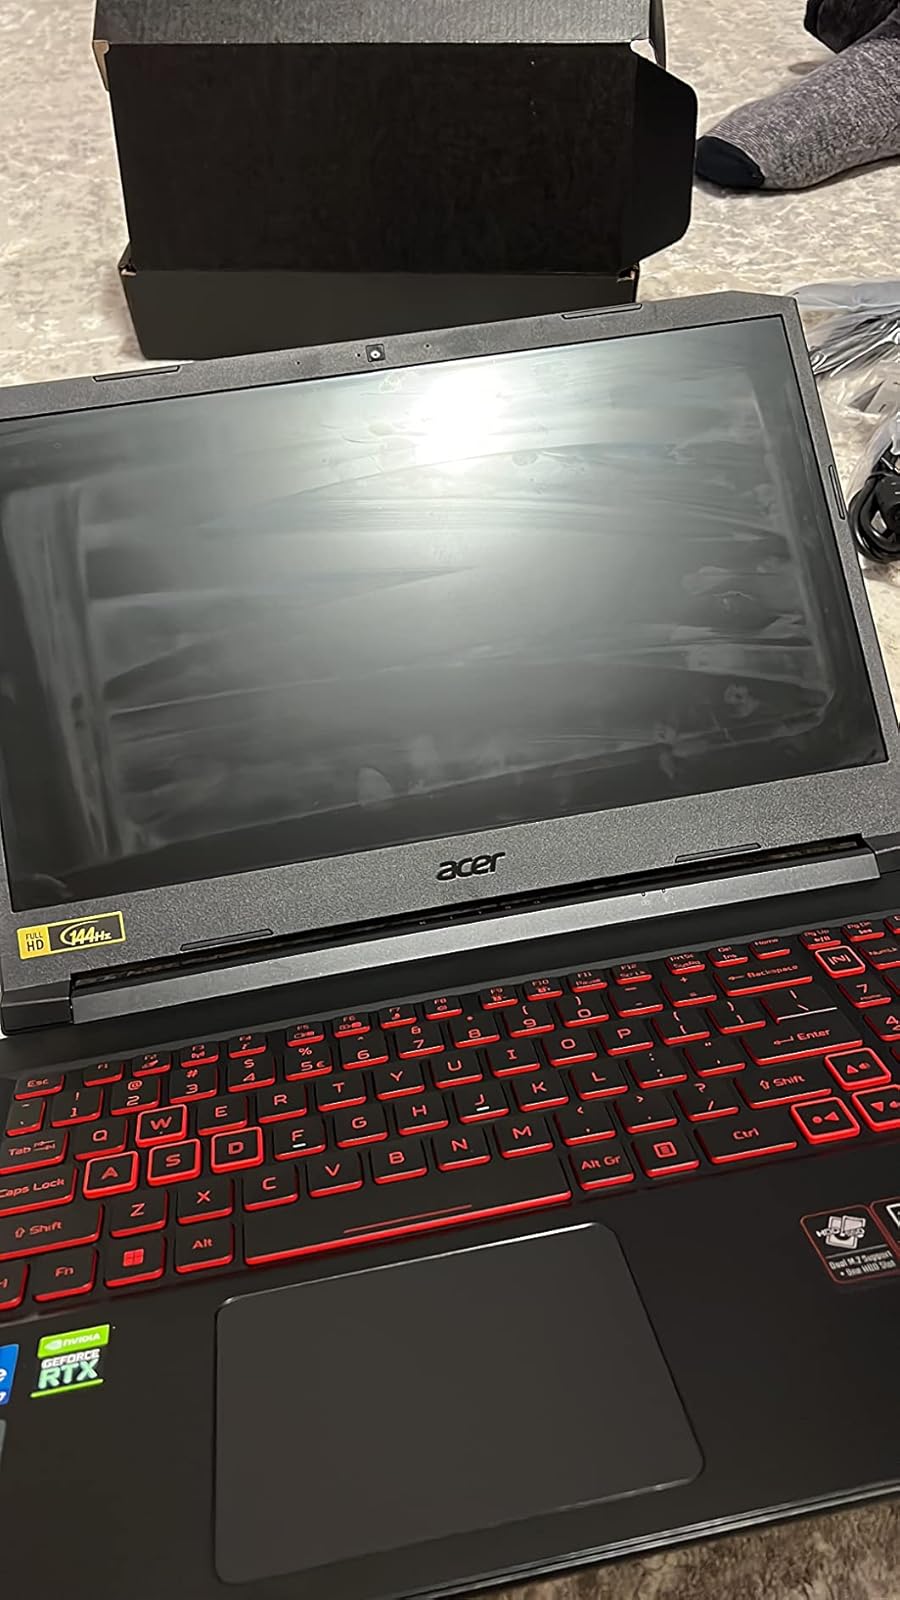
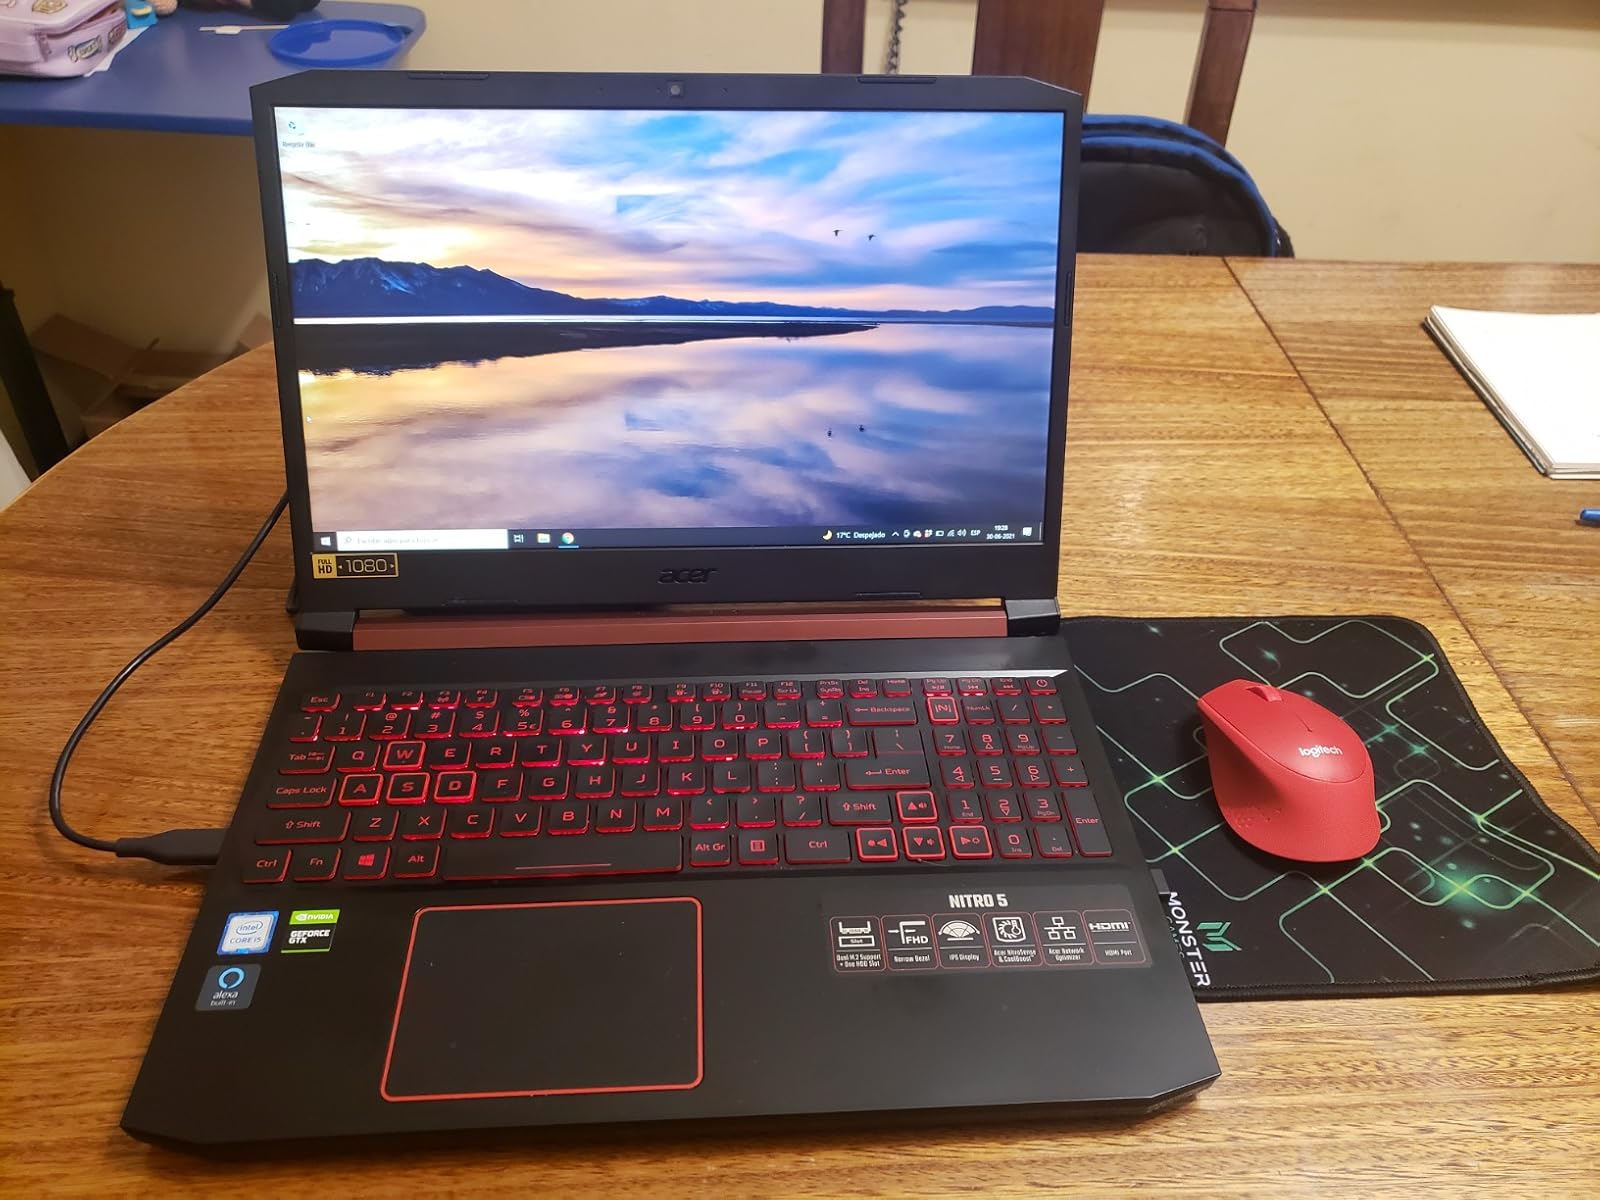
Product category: laptop
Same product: no